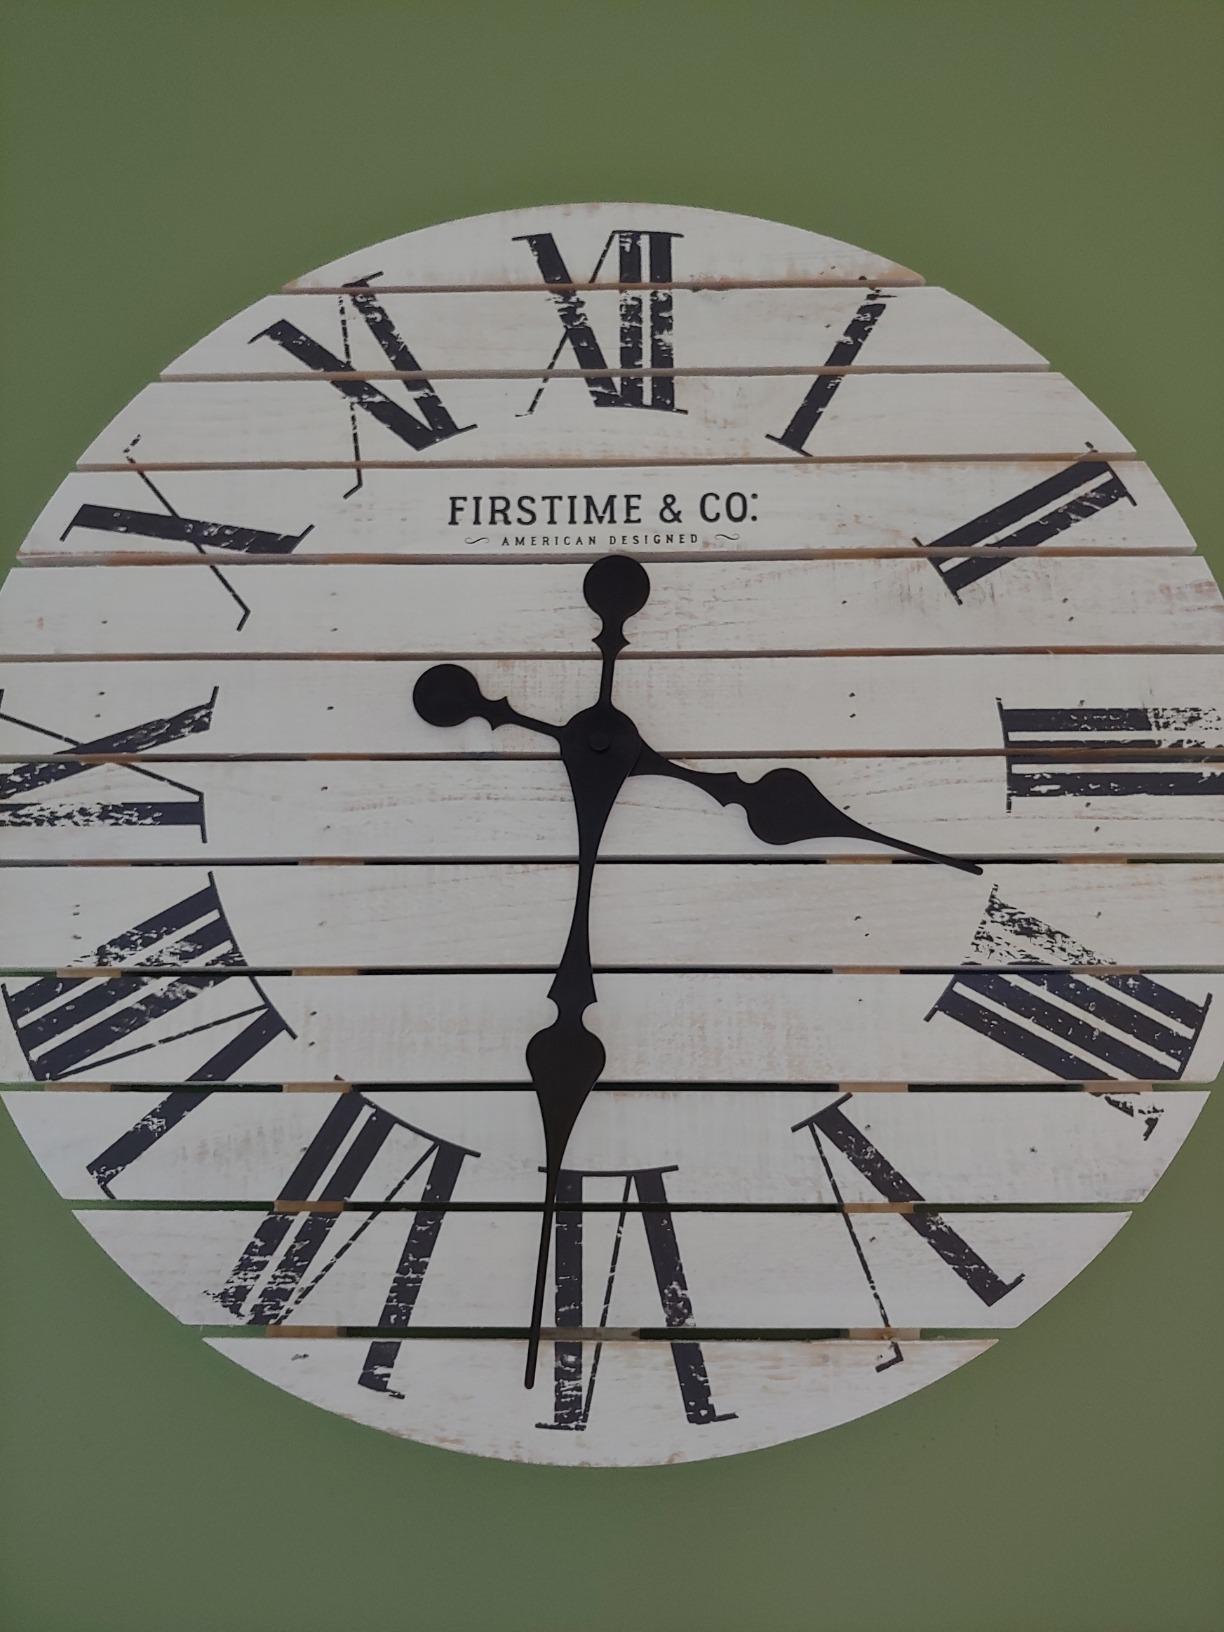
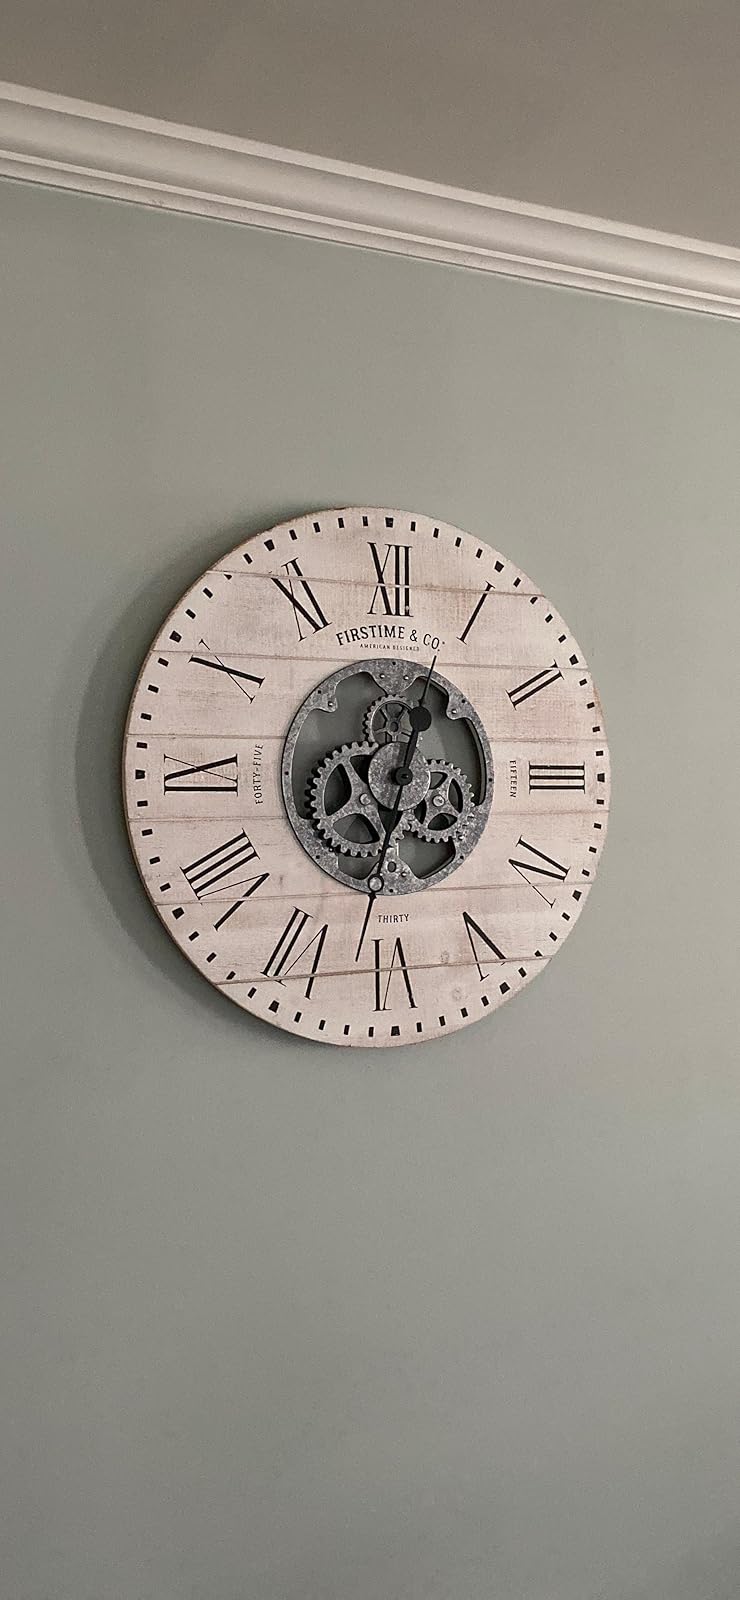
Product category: clock
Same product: no